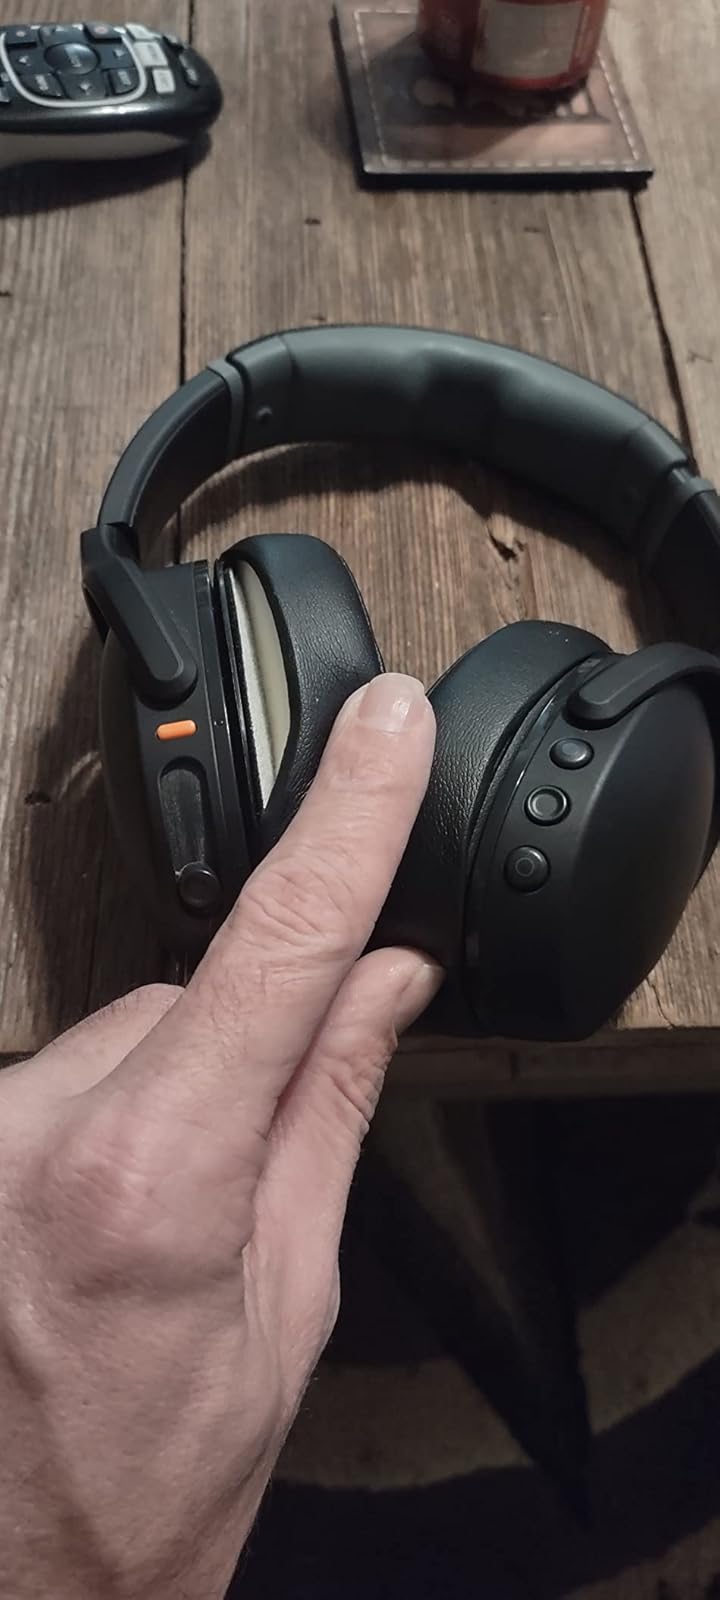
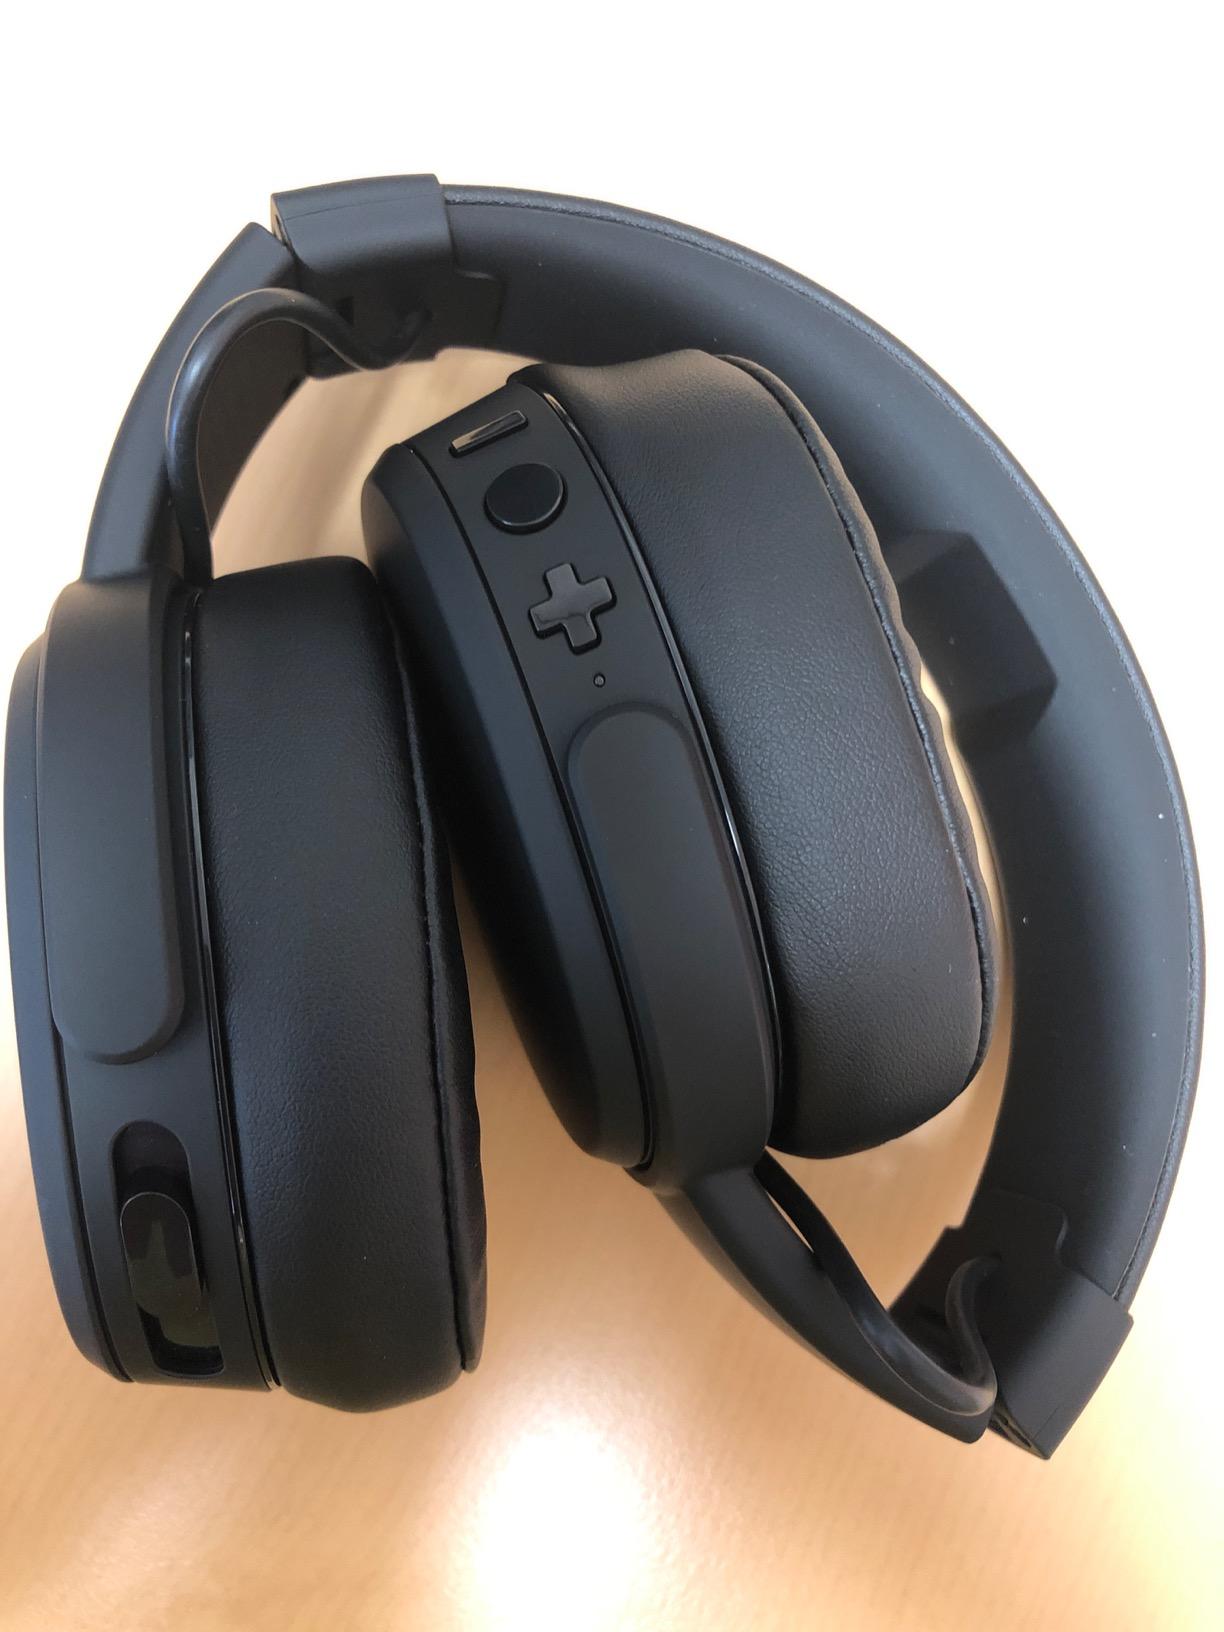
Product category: headphones
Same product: yes